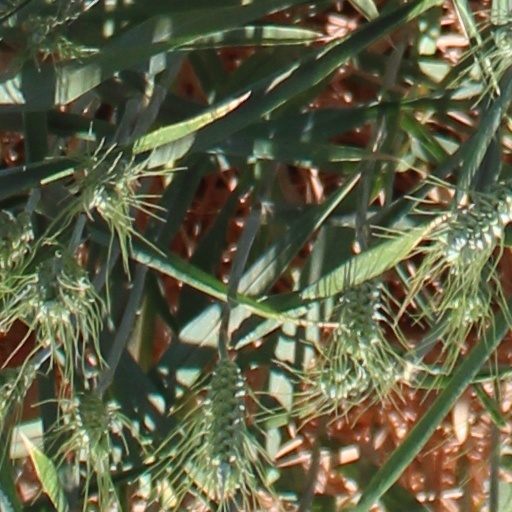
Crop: wheat